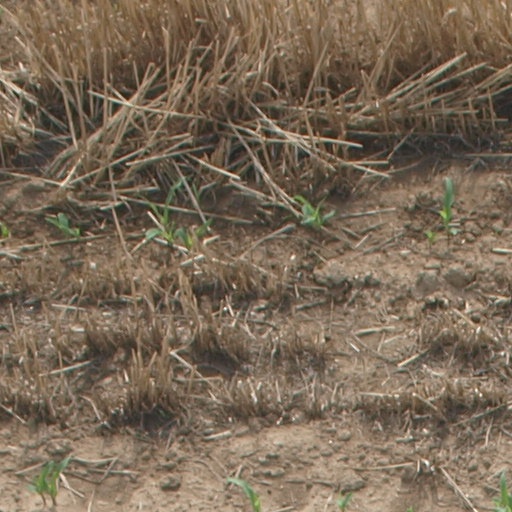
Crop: maize; corn